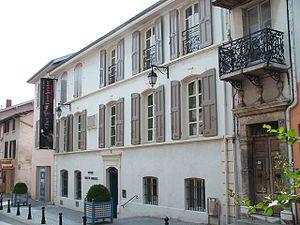
La Côte-Saint-André (38) France
Le musée Hector-Berlioz est la maison natale du musicien Hector Berlioz à La Côte-Saint-André dans le Dauphiné.